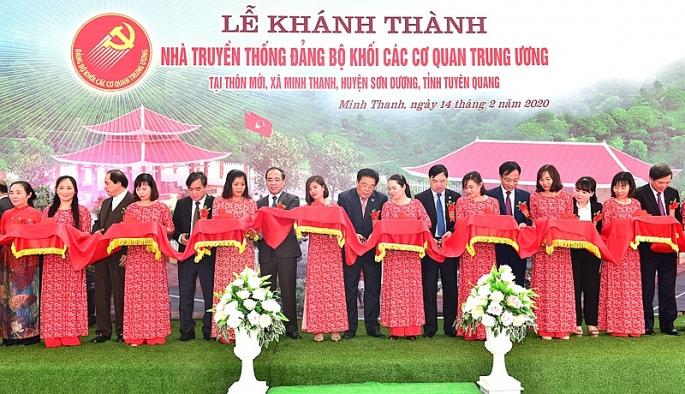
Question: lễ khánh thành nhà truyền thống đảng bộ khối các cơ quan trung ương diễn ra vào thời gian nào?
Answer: lễ khánh thành nhà truyền thống đảng bộ khối các cơ quan trung ương diễn ra vào ngày 14 tháng 2 năm 2020